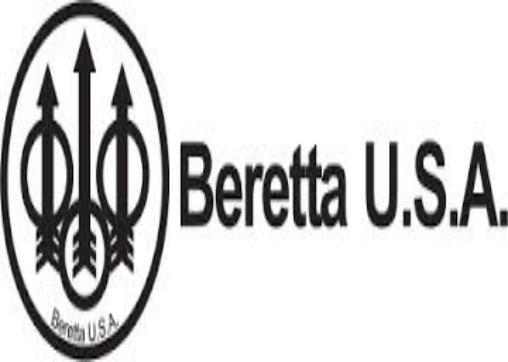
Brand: Beretta
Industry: Others